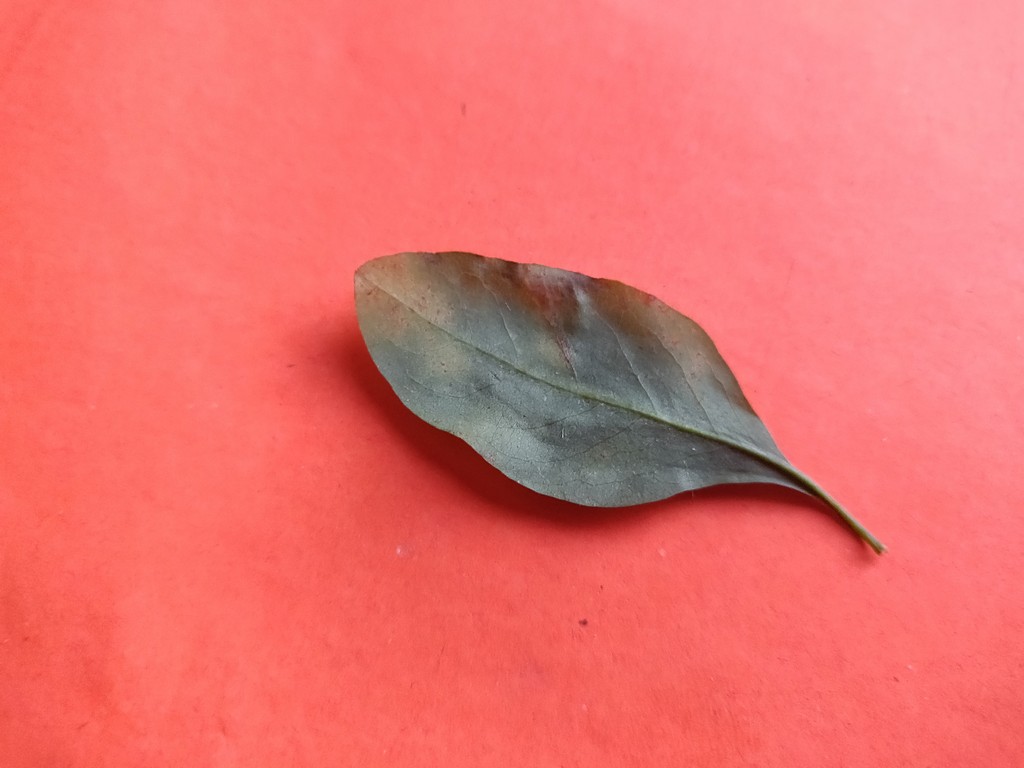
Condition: Unhealthy
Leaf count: single
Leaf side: back